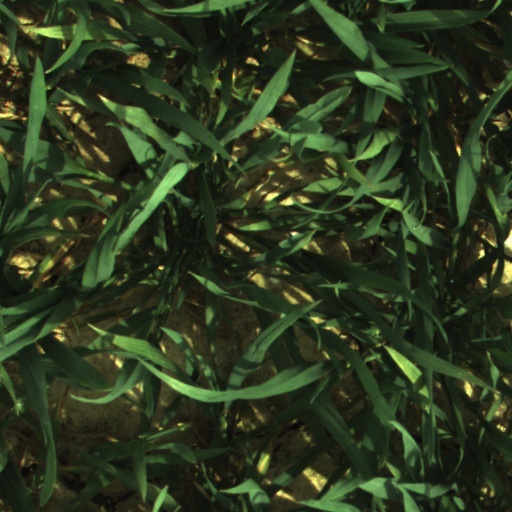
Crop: wheat